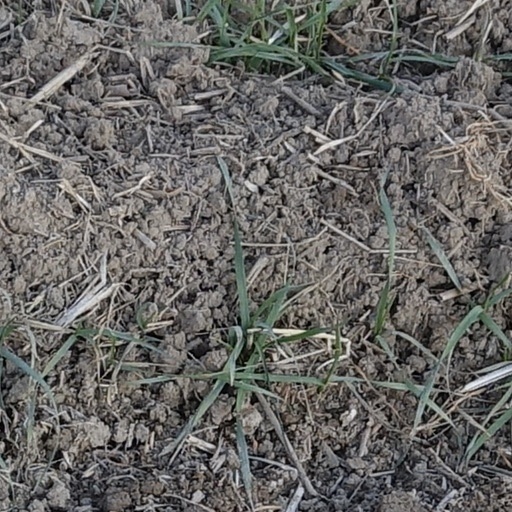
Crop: wheat